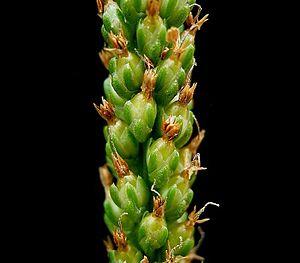
Le Grand plantain, gros plantain, plantain majeur ou plantain des oiseaux est une plante herbacée vivace de la famille des Plantaginacées. Cette plante est originaire d'Europe, et est bien connue pour être une des premières à s'être répandue dans les colonies.